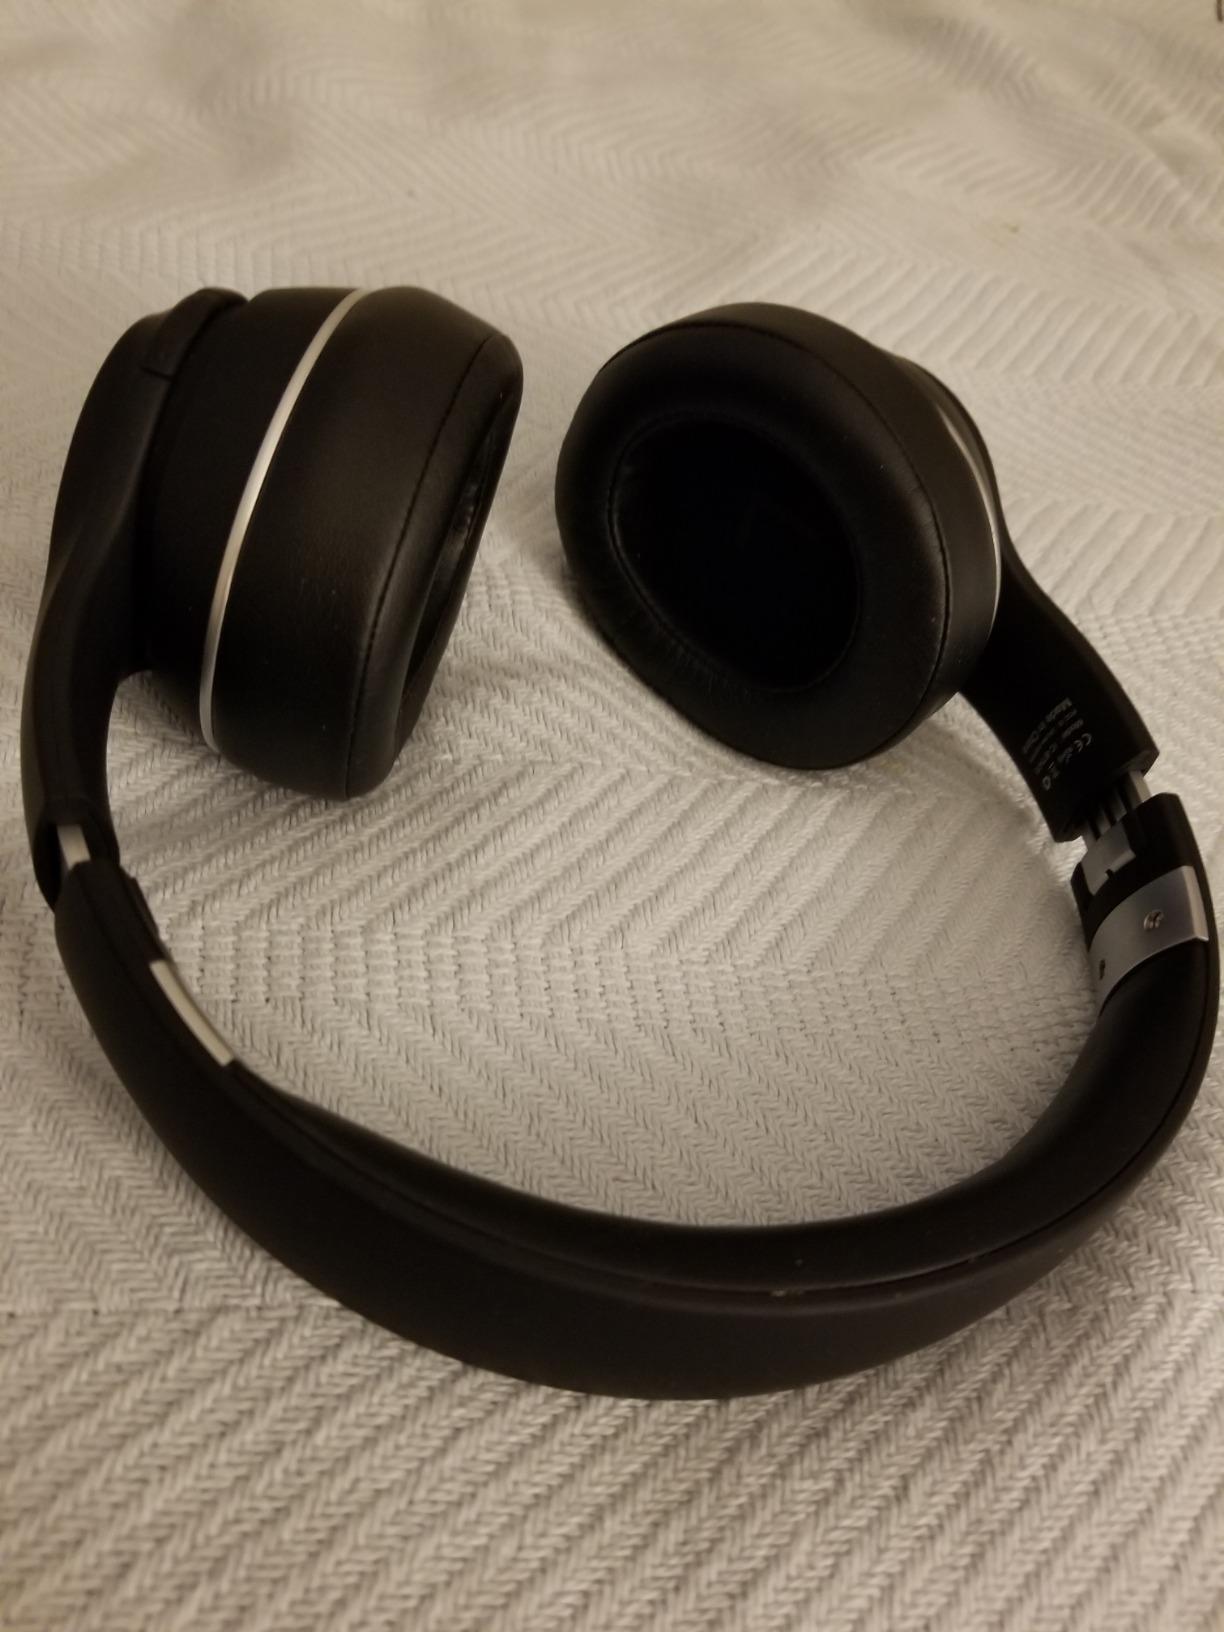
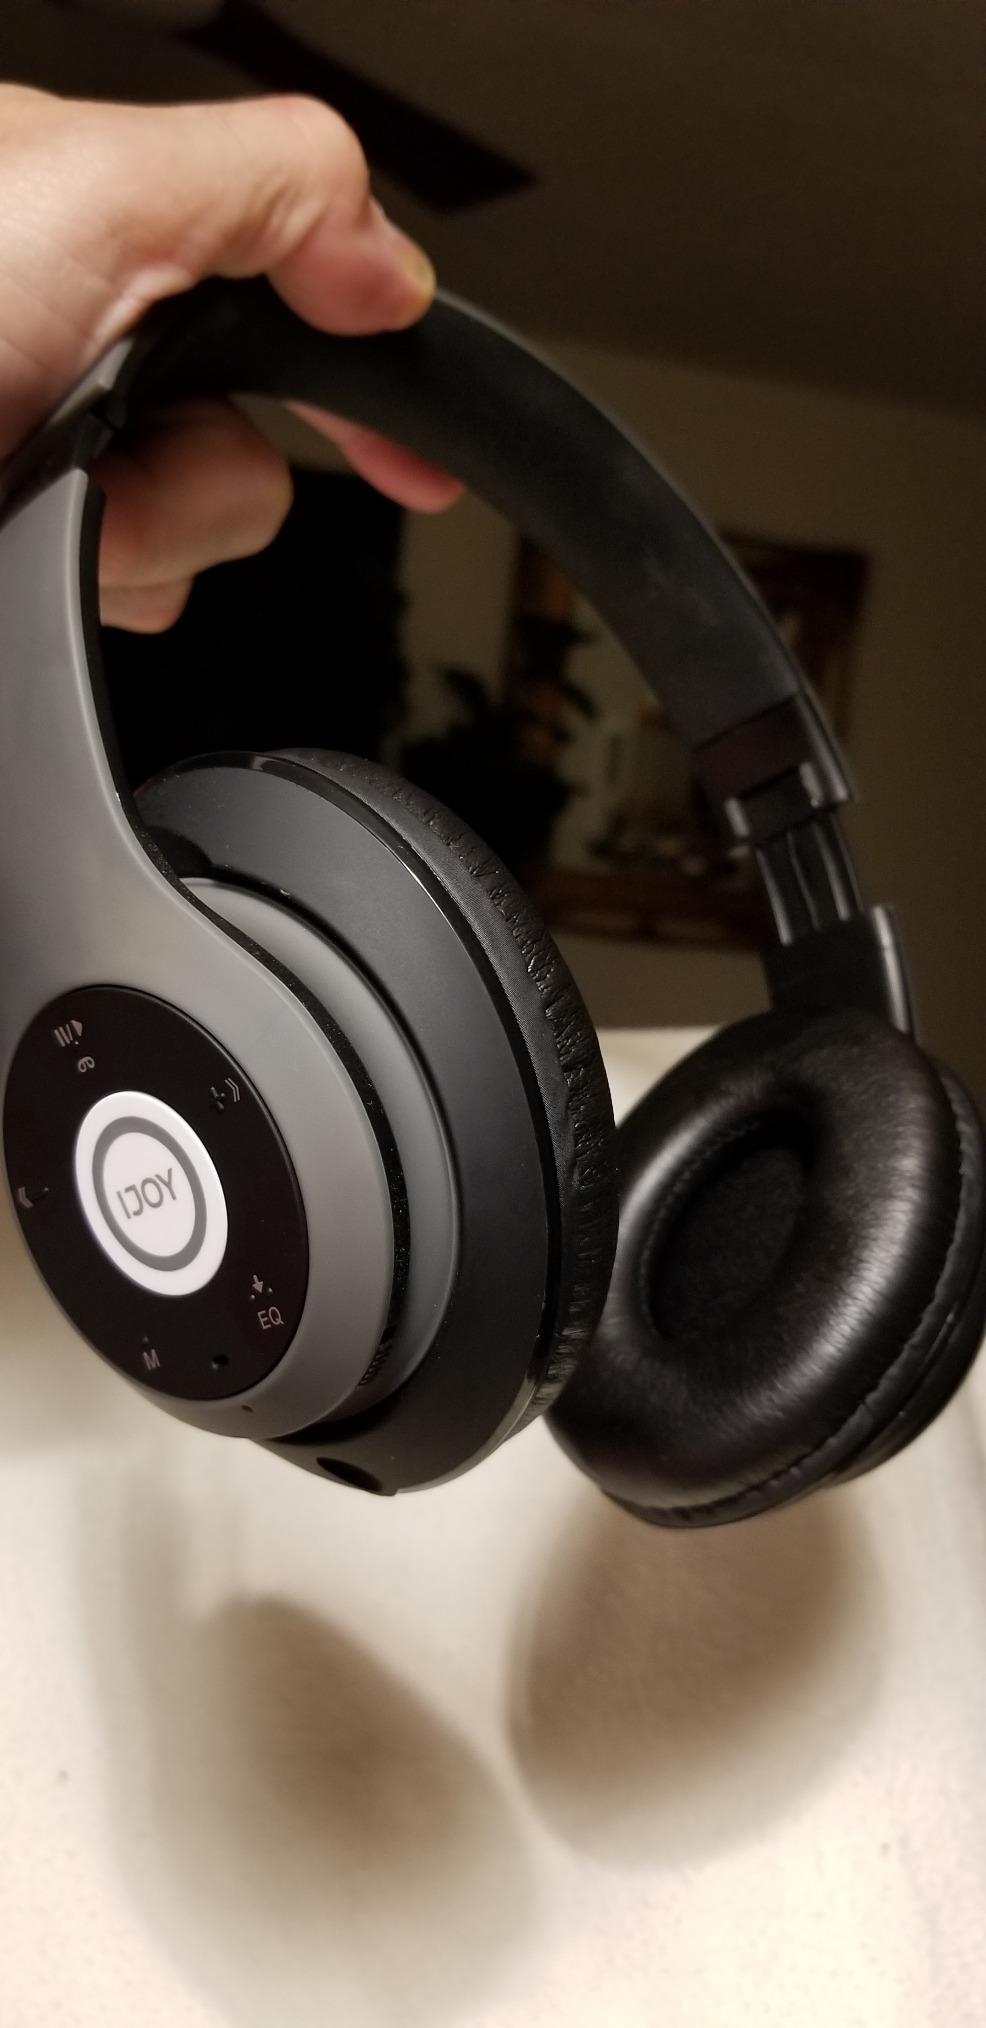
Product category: headphones
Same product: no